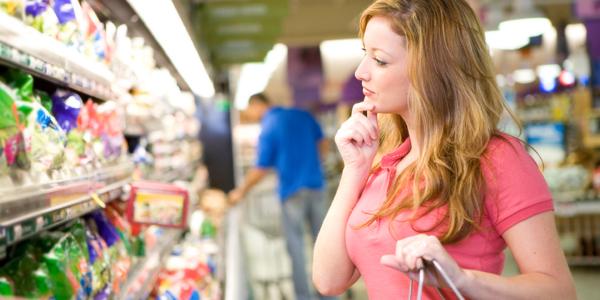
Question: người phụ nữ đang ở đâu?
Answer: người phụ nữ đang ở một siêu thị